Battle of the Segre

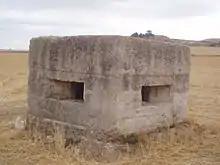
Bunker at Bellpuig, Urgell

The Battle of the Segre is the collective name of a series of battles that took place along the Segre River between 4 April 1938 and 3 January 1939 during the Spanish Civil War, after the Nationalist Faction had broken the lines of the Spanish Republican Army in the Aragon Offensive.